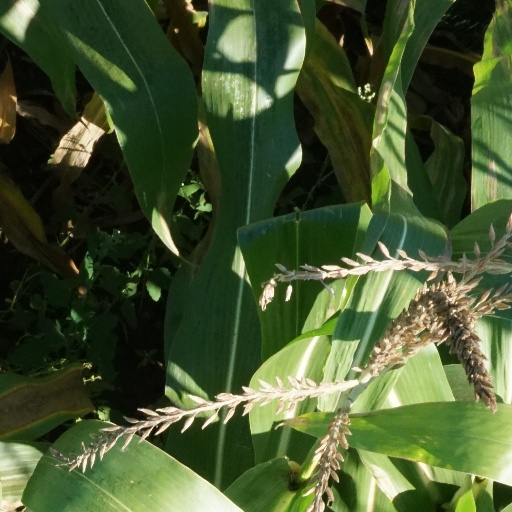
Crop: maize; corn